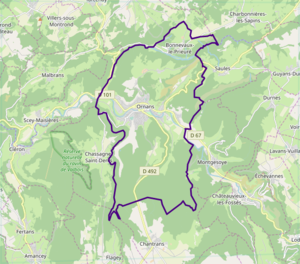
carte réalisée sur umap This map was created from OpenStreetMap project data, collected by the community. This map may be incomplete, and may contain errors. Don't rely solely on it for navigation.
Ornans est une commune française située dans le département du Doubs et la région Bourgogne-Franche-Comté. Elle fait partie de la région culturelle et historique de Franche-Comté. Elle est le chef-lieu du canton d'Ornans et le siège de la communauté de communes Loue-Lison. Au dernier recensement de 2017, elle comptait 4 413 habitants appelés Ornanais. La commune nouvelle créée le 1ᵉʳ janvier 2016 est issue de la fusion de deux communes : l'ancienne commune d'Ornans et Bonnevaux-le-Prieuré.